Kinaesthetics

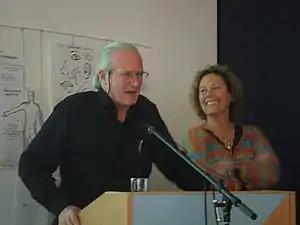
Kinaesthetics-founders Lenny Maietta and Frank Hatch (2011)

Kinaesthetics was developed in the early 1970s by Frank White Hatch, who was a choreographer and dancer. Hatch studied behavioral cybernetics at Madison/Wisconsin and developed academic programs for movement and dance called "Kinaesthetics" in three American universities. He then turned to working with disabled children as well as the field of rehabilitation. Psychologist Lenny Maietta (1950-2018) developed a handling training program for young parents that was also based on behavioral cybernetics. Hatch and Maietta taught and worked together in German-speaking countries beginning in 1977. With the dancer John Graham, they held workshops under the name of Gentle Dance.